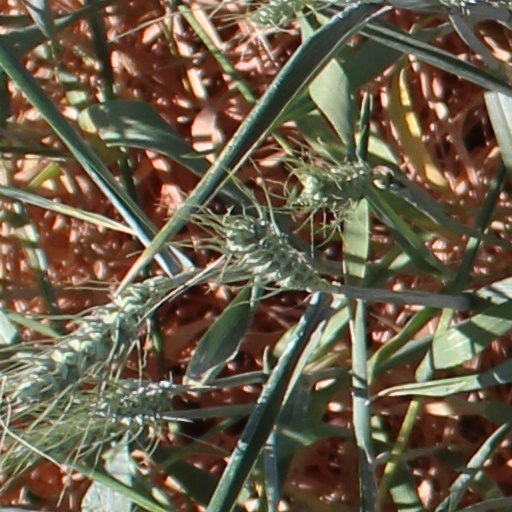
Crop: wheat